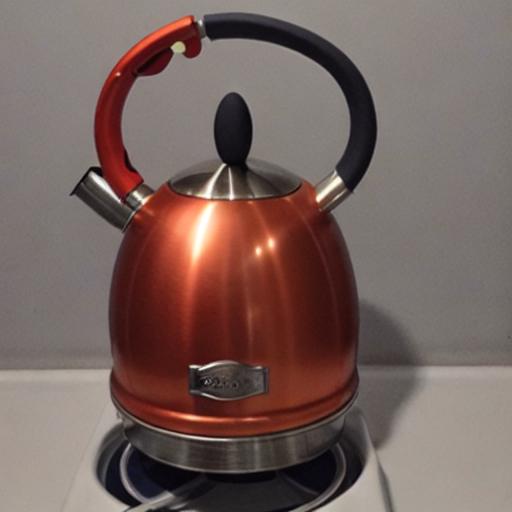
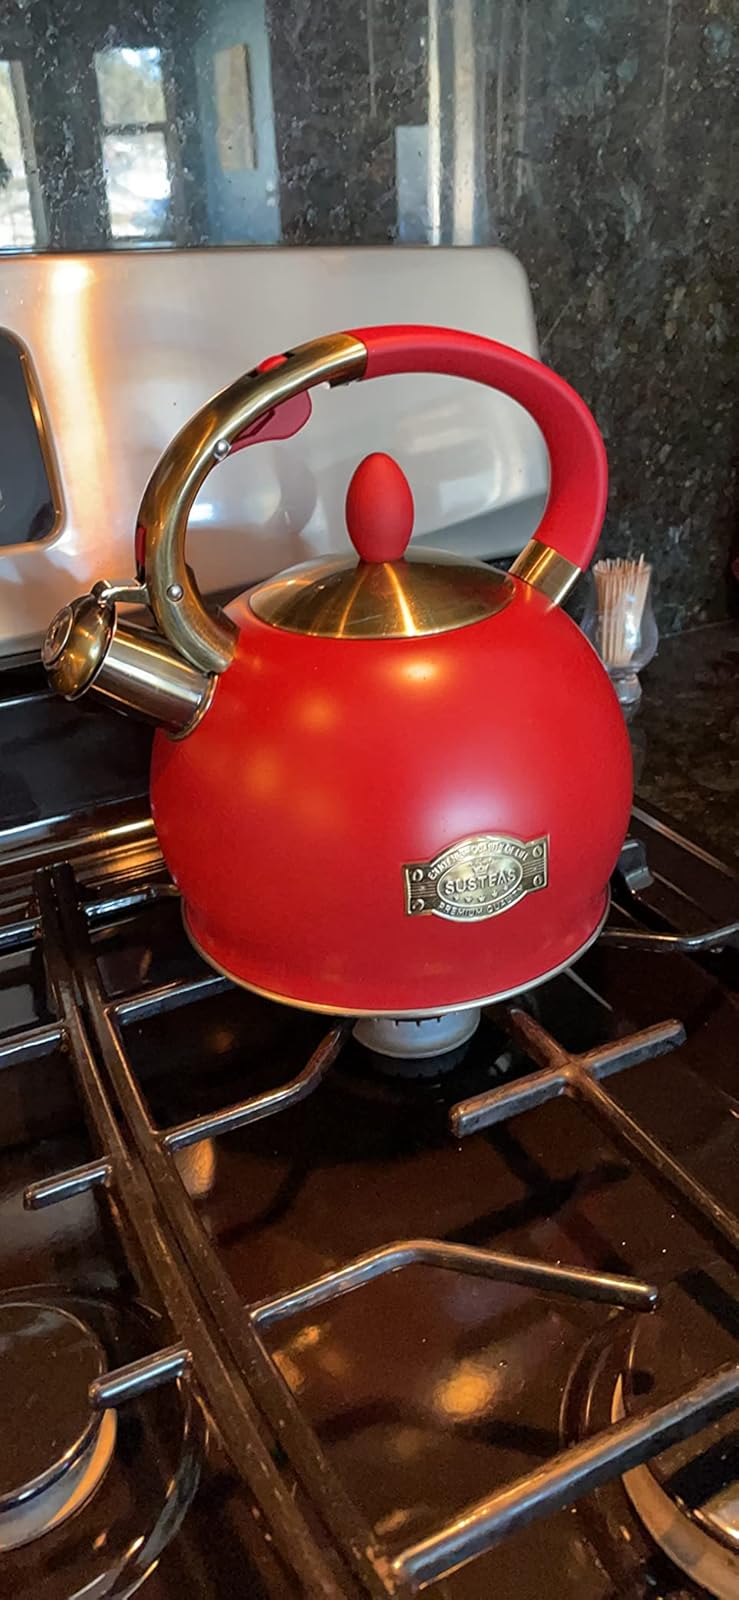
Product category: items_kettle
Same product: no